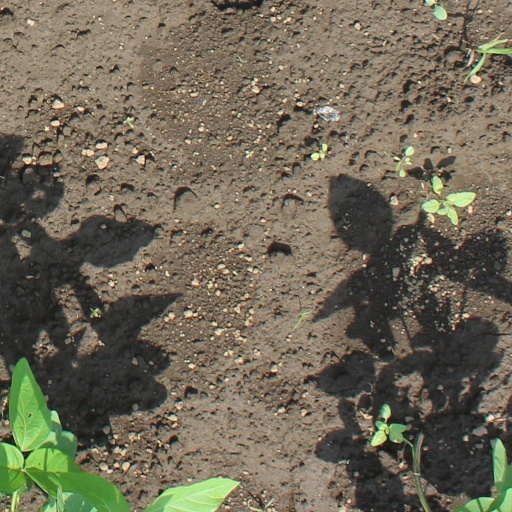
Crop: soybean